2023 Jishishan earthquake

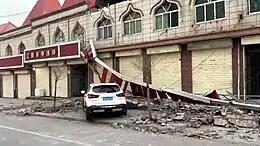

On 18 December 2023 at around 23:59:30 CST, an earthquake with a magnitude of 5.9–6.2 struck Jishishan County, in Gansu Province, China. The shallow thrust faulting earthquake struck a densely populated area on the border between the provinces of Gansu and Qinghai. It caused 151 deaths and 982 injuries to others. This made it China's deadliest earthquake since the 2014 Ludian earthquake.